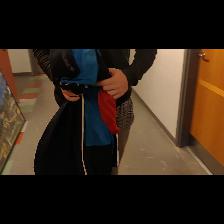
Label: Human